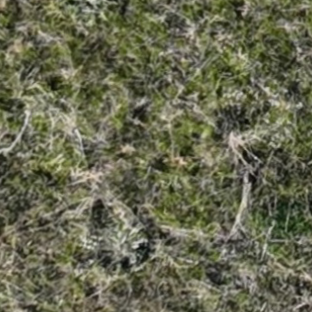
Month: october